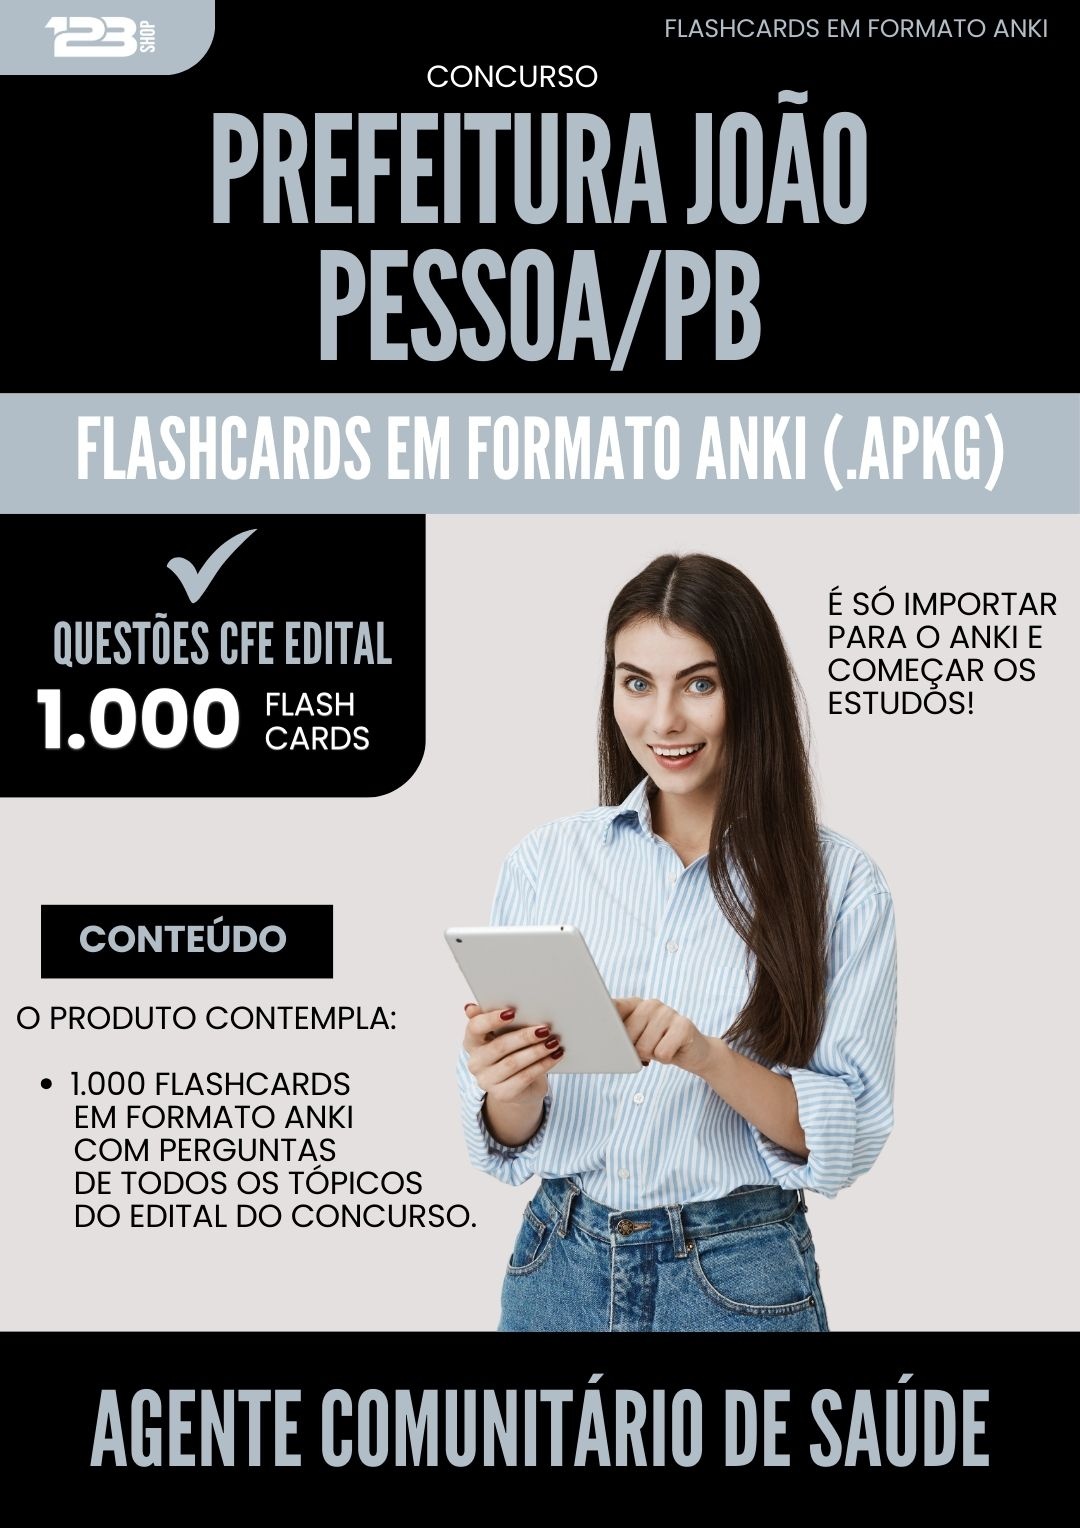
Flashcards para Concurso Agente Comunitario De Saude da Prefeitura Joao Pessoa Pb 2024 - 1.000 Flashcards de Acordo com Edital
Brand: Loja123shop
Flashcards para Concurso Agente Comunitario De Saude da Prefeitura Joao Pessoa Pb 2024 - 1.000 Flashcards de Acordo com Edital Está estudando para esse concurso? Aprimore os seus estudos com nossos FlashCards que foram desenvolvidos de acordo com conteúdo de acordo com o edital do concurso. Nossos FlashCards foram criados com o objetivo de facilitar o seu estudo e aumentar suas chances de aprovação no concurso. Tudo é muito simples! Você recebe o link, baixa o arquivo de flashcard no formato .APKG e importa para o seu programa ANKi (que é gratuito), e pronto. Já pode começar a testar seus conhecimentos. São 1.000 flashcards prontos que englobam questões de todos os tópicos do edital para você aprimorar seus conhecimentos. Nossos flashcards foram desenvolvidos com o apoio da inteligência artificial. Criamos agentes que estudaram diversas provas de concursos anteriores da banca desse concurso, compreendendo profundamente o estilo e as peculiaridades da questões elaboradas. Cruzamos essa informação com o conteúdo programático e fizemos a divisão por tópicos e subtópicos e cada questão respeita essa estrutura. Isso facilita a organização do seu estudo e garante que você poderá identificar quais tópicos precisa melhorar seus estudos. Com nossos Flashcards, você poderá estudar de forma mais eficiente, concentrando seus esforços nos assuntos que realmente importam e economizando tempo na preparação. Nossos Flashcards estão no formato ANKI e contemplam perguntas do seguinte conteúdo programático. Conteúdo Programático (1107 Páginas) Conhecimentos Básicos (Totalmente de Acordo com Edital 2024) Língua Portuguesa: Fonética. Encontros Vocálicos e Consonantais. Sílaba e Tonicidade. Divisão Silábica. Morfologia. Componentes de um Vocábulo. Formação das Palavras. Significação das Palavras. Classes de Palavras: Substantivo, Artigo, Adjetivo, Numeral, Pronome, Verbo, Advérbio, Preposição, Conjunção e Interjeição. Sintaxe: Concordância Nominal e Concordância Verbal. Acentuação Gráfica. Interpretação de Texto. Ortografia. Noções de Informática Básica: Noções de sistema operacional (ambientes Linux e Windows). Edição de textos, planilhas e apresentações (ambientes Microsoft Office e LibreOffice). Redes de computadores. Conceitos básicos, ferramentas, aplicativos e procedimentos de Internet e intranet. Programas de navegação (Microsoft Internet Explorer, Mozilla Firefox e Google Chrome). Programas de correio eletrônico (Outlook Express e Mozilla Thunderbird). Sítios de busca e pesquisa na Internet. Grupos de discussão. Redes sociais. Computação na nuvem (cloud computing). Conceitos de organização e de gerenciamento de informações, arquivos, pastas e programas. Segurança da informação. Procedimentos de segurança. Noções de vírus, worms e pragas virtuais. Aplicativos para segurança (antivírus, firewall, anti-spyware etc.). Procedimentos de backup. 5.5. Armazenamento de dados na nuvem (cloud storage). Conhecimentos Específicos (Totalmente de Acordo com Edital 2024) Conhecimentos do Sistema Único de Saúde – SUS: NOB/96 e NOAS 01 e 02. Políticas de Saúde: Organização dos serviços de saúde no Brasil, Sistema Único de Saúde: princípios e diretrizes, controle social, indicadores de Saúde, Sistema de vigilâncias em saúde epidemiológica, Endemias e epidemias: situação atual, medidas de controle e tratamento, Modelo Assistencial, Planejamento e programação local de saúde, Política Nacional de Humanização; Constituição Federal /88, Seção II – Da Saúde, Lei Federal nº 8.080 de 19/09/1990, Lei Federal nº 8.142 de 26/12/1990, Política Nacional de Atenção Básica à Saúde Portaria 2488/2011 Estratégias de Saúde da Família Núcleos de Apoio à Saúde da Família. Cartilha de Direito e Deveres do usuário do SUS, redes de atenção à saúde, Política Nacional de Promoção de saúde, Política Nacional de Educação Permanente em saúde, Modelo de atenção e processo de trabalho no SUS. Determinantes do processo saúde-doença. Políticas de saúde e história das políticas de saúde no Brasil: retrospectiva histórica; reforma sanitária. Sistemas e serviços de saúde. Financiamento público e privado da saúde no Brasil. Controle social: conselhos e conferências de saúde. Conferências Nacionais de Saúde. Organização do SUS. Legislação estruturante, princípios e diretrizes do SUS; Constituição Federal de 1988; Lei 8.080/90 e Lei 8.142/90. Pacto pela Saúde, de Gestão e pela Vida. Planejamento e Gestão em saúde. Modelos de atenção à saúde. Vigilância à Saúde: noções básicas. Programas nacionais de saúde; Promoção da saúde. Política Nacional de Humanização. Atenção Primária à Saúde: conceitos, princípios e organização no Brasil. História da APS. Estratégia de Saúde da Família: histórico, processo de implantação, organização e normatizações. Princípios e Diretrizes. Processo de Trabalho em Saúde. Vigilância à saúde. Epidemiologia básica: indicadores de saúde; sistemas de informações; métodos epidemiológicos; principais agravos de interesse público. Demografia básica: perfis nacionais, alterações recentes e perspectivas. interesse público. Demografia básica: perfis nacionais, alterações recentes e perspectiva. Brindes Exclusivos Compre os FlashCards e ganhe brindes exclusivos. Veja abaixo: Acesso ao nosso banco de provas oficiais de concursos com mais de 50.000 provas Acesso ao nosso banco de resumos esquematizados para concursos Acesso ao nosso Ebook - Guia Completo de Estudos para Concursos Como Você Receberá o Produto? Nossos FlashCards são em Formato ANKI, que é o software de perguntas e respostas mais usado no Brasil por concurseiros . Após a confirmação, em até 3 horas você receberá um e-mail automático do sistema com o link para acessar o arquivo ANKI de Flashcards desse concurso e os brindes.. Em alguns casos esse e-mail com o link de acesso pode parar na sua caixa de spam ou lixeira , portanto pedimos sua atenção para sempre verificar nestes locais ao confirmar sua compra.
Category: Software > Computer Software > Educational Software